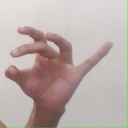
अक्षर: ओ